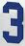
Number: 3